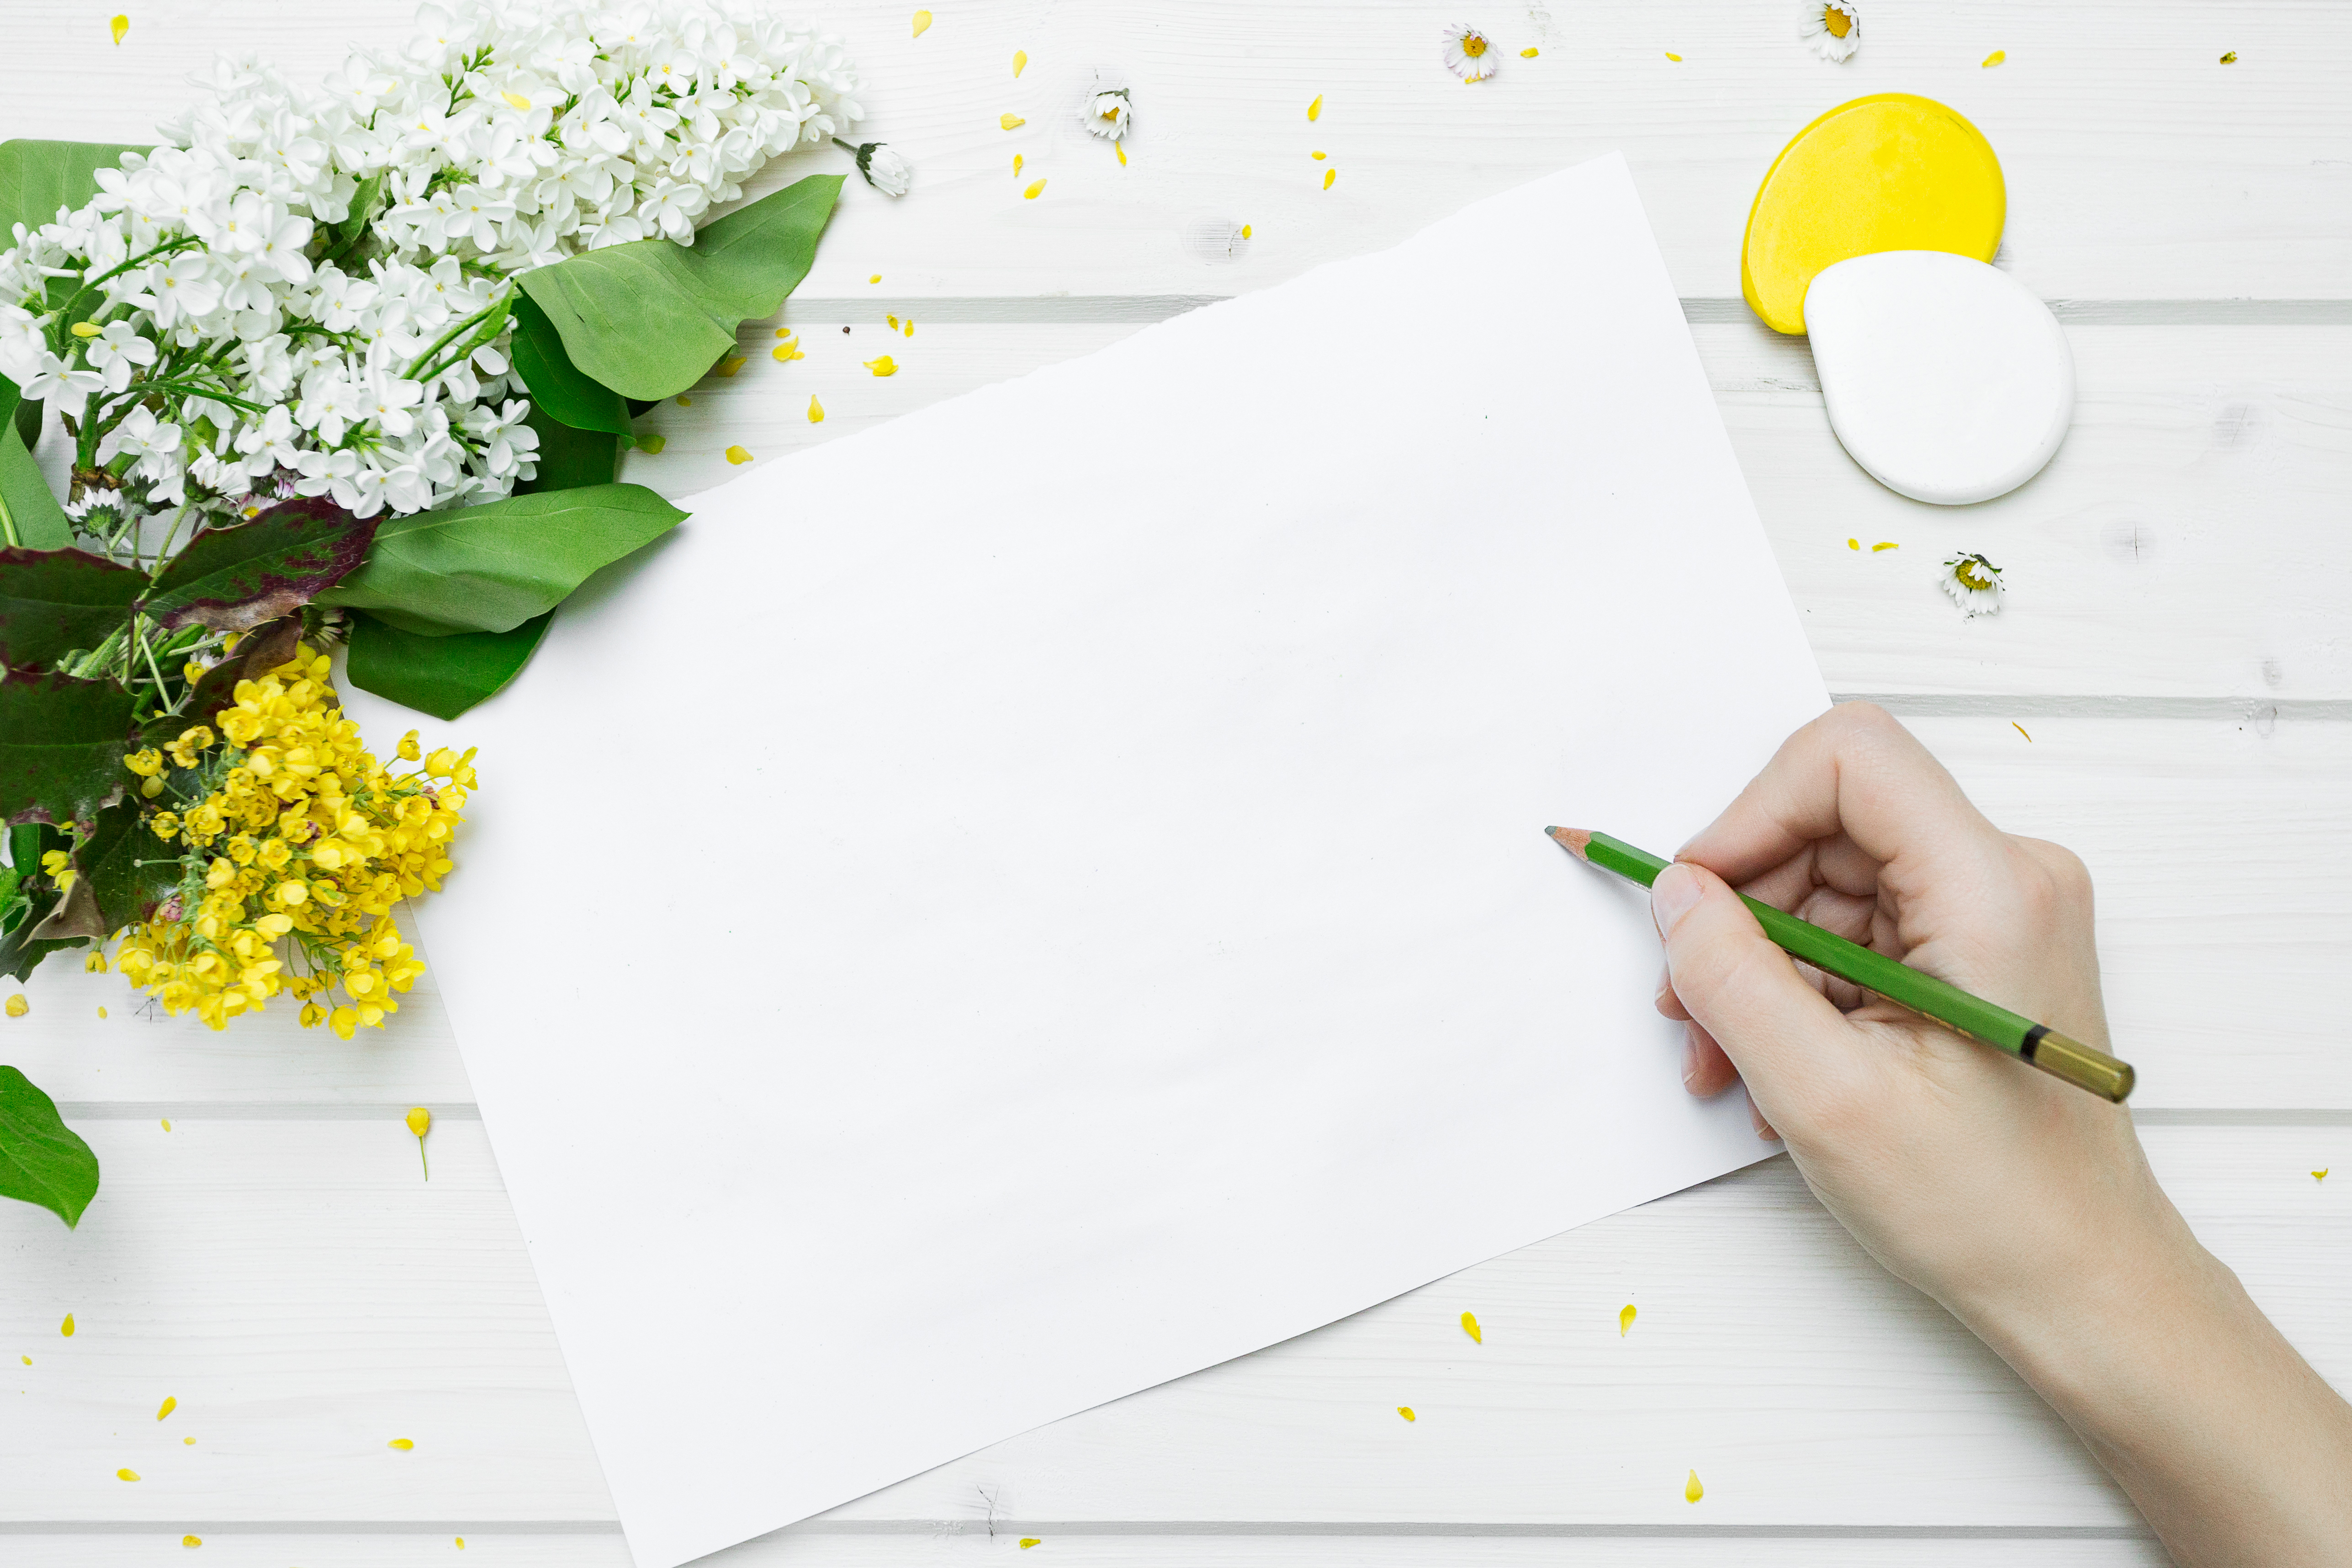
flower, pattern, line, green, yellow, circle, brand, illustration, design